Souain corporals affair

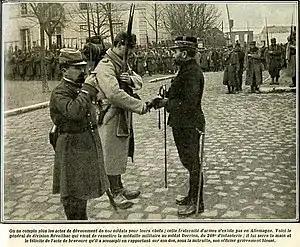
General Géraud Réveilhac making a medal presentation in 1915.

However, on the morning of the planned assault, a preceding artillery barrage dropped shells on the French trenches instead of the German lines. That also ploughed up the ground over which the assault troops were ordered to cross.